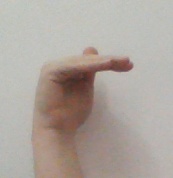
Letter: khaa